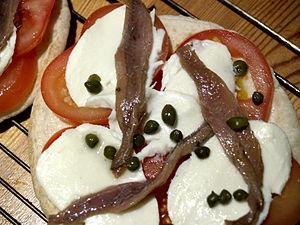
La câpre est un condiment produit à partir de boutons floraux du câprier commun ainsi que du câprier ovale. Le câprier est aussi connu pour son fruit qui est consommé mariné sous le nom de câpron.